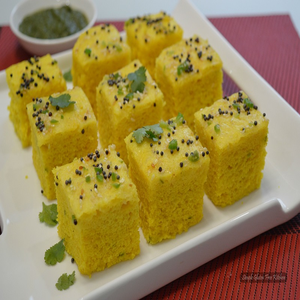
Dish: dhokla